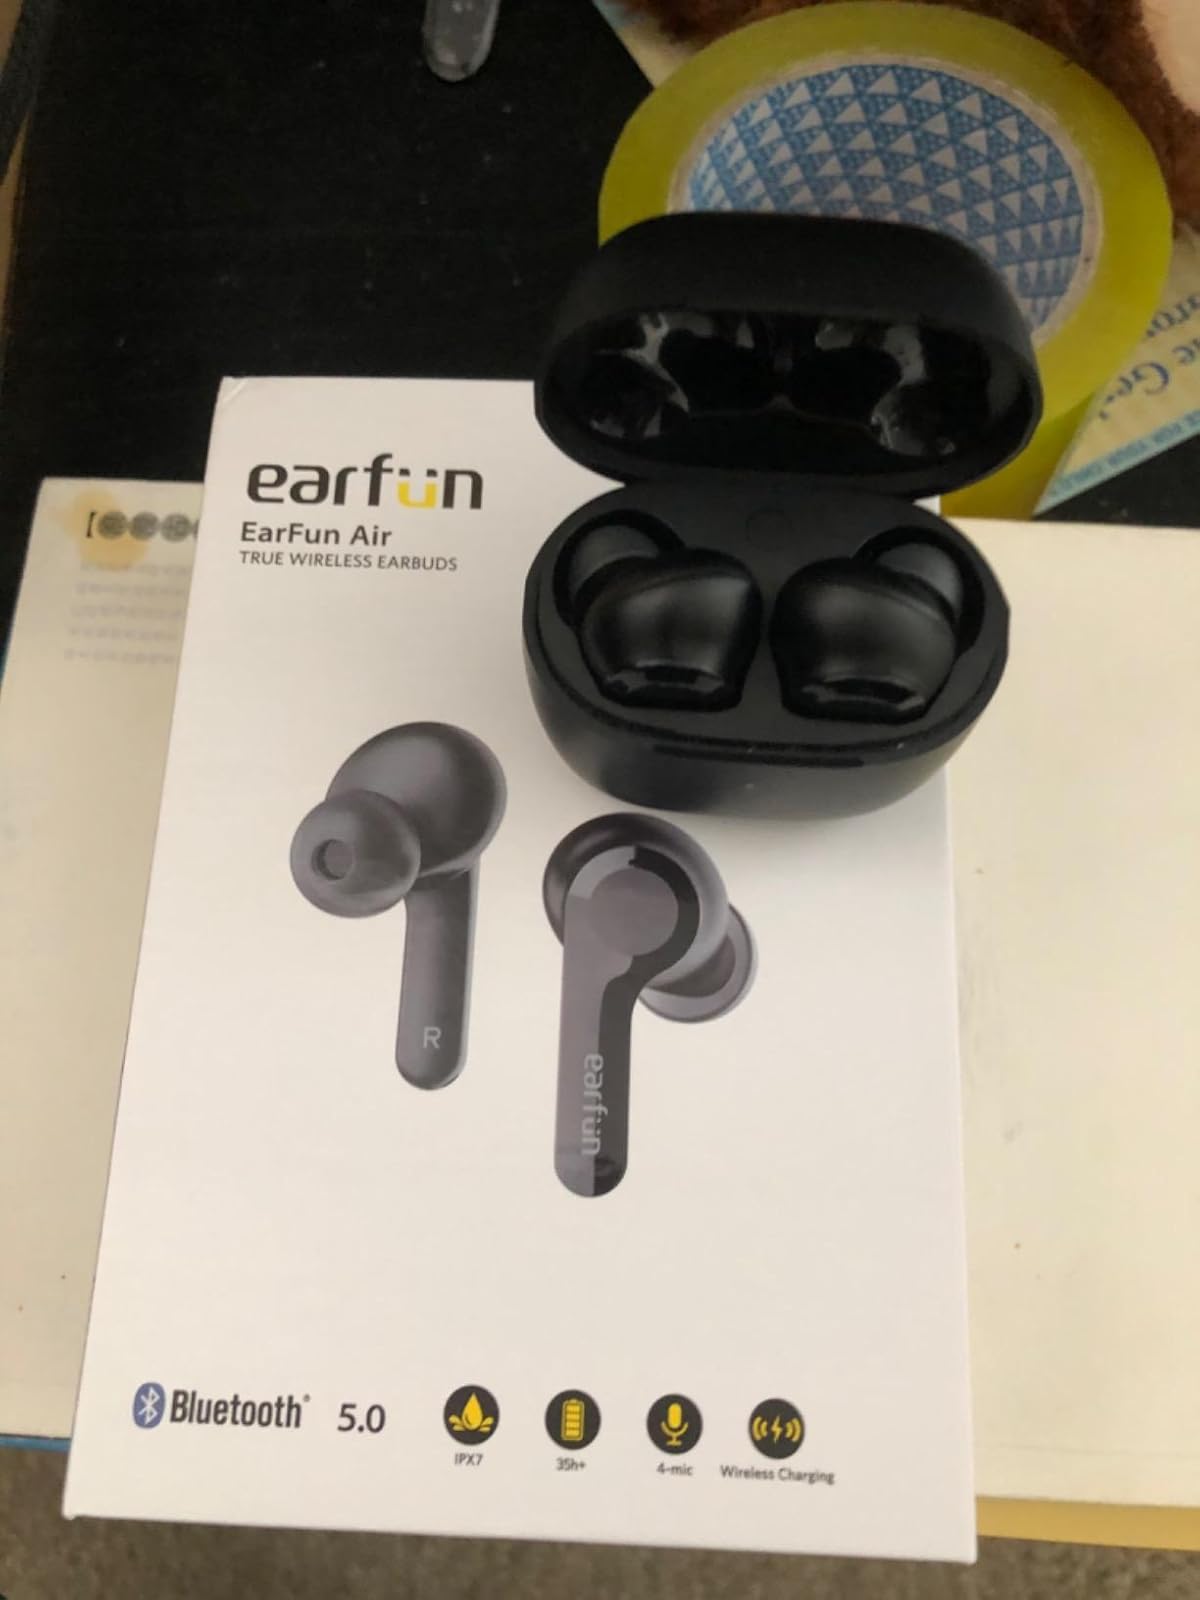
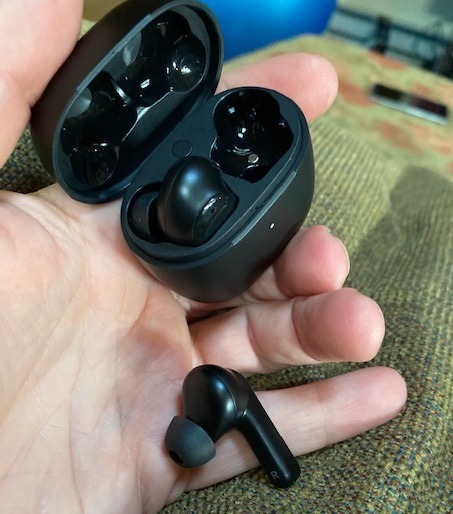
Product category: earbuds
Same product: yes